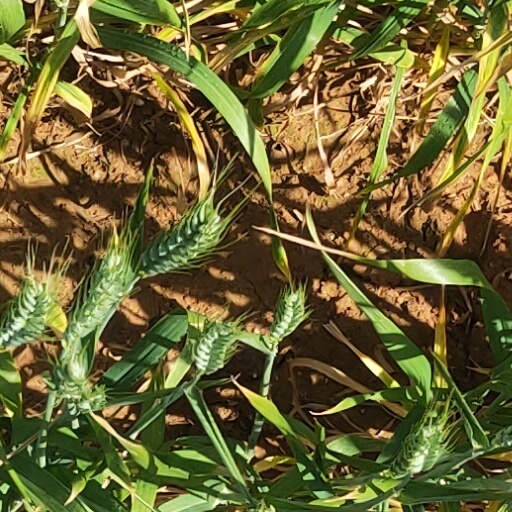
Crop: wheat